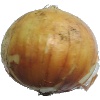
Label: Onion White 1